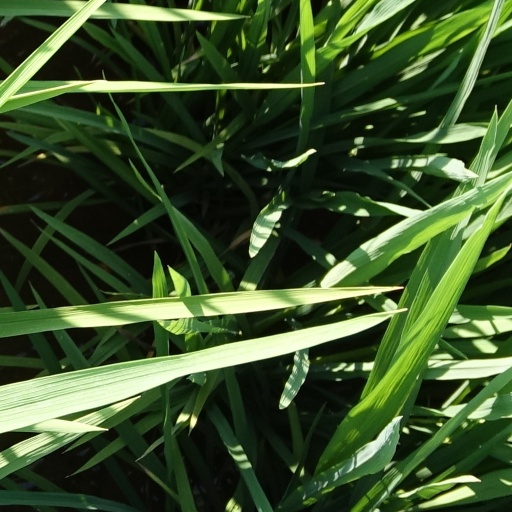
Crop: rice